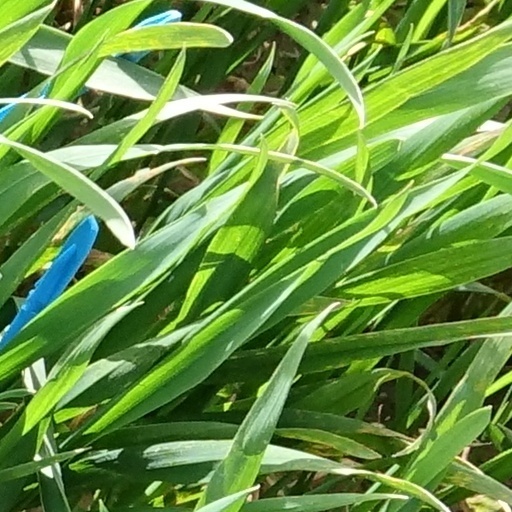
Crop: wheat